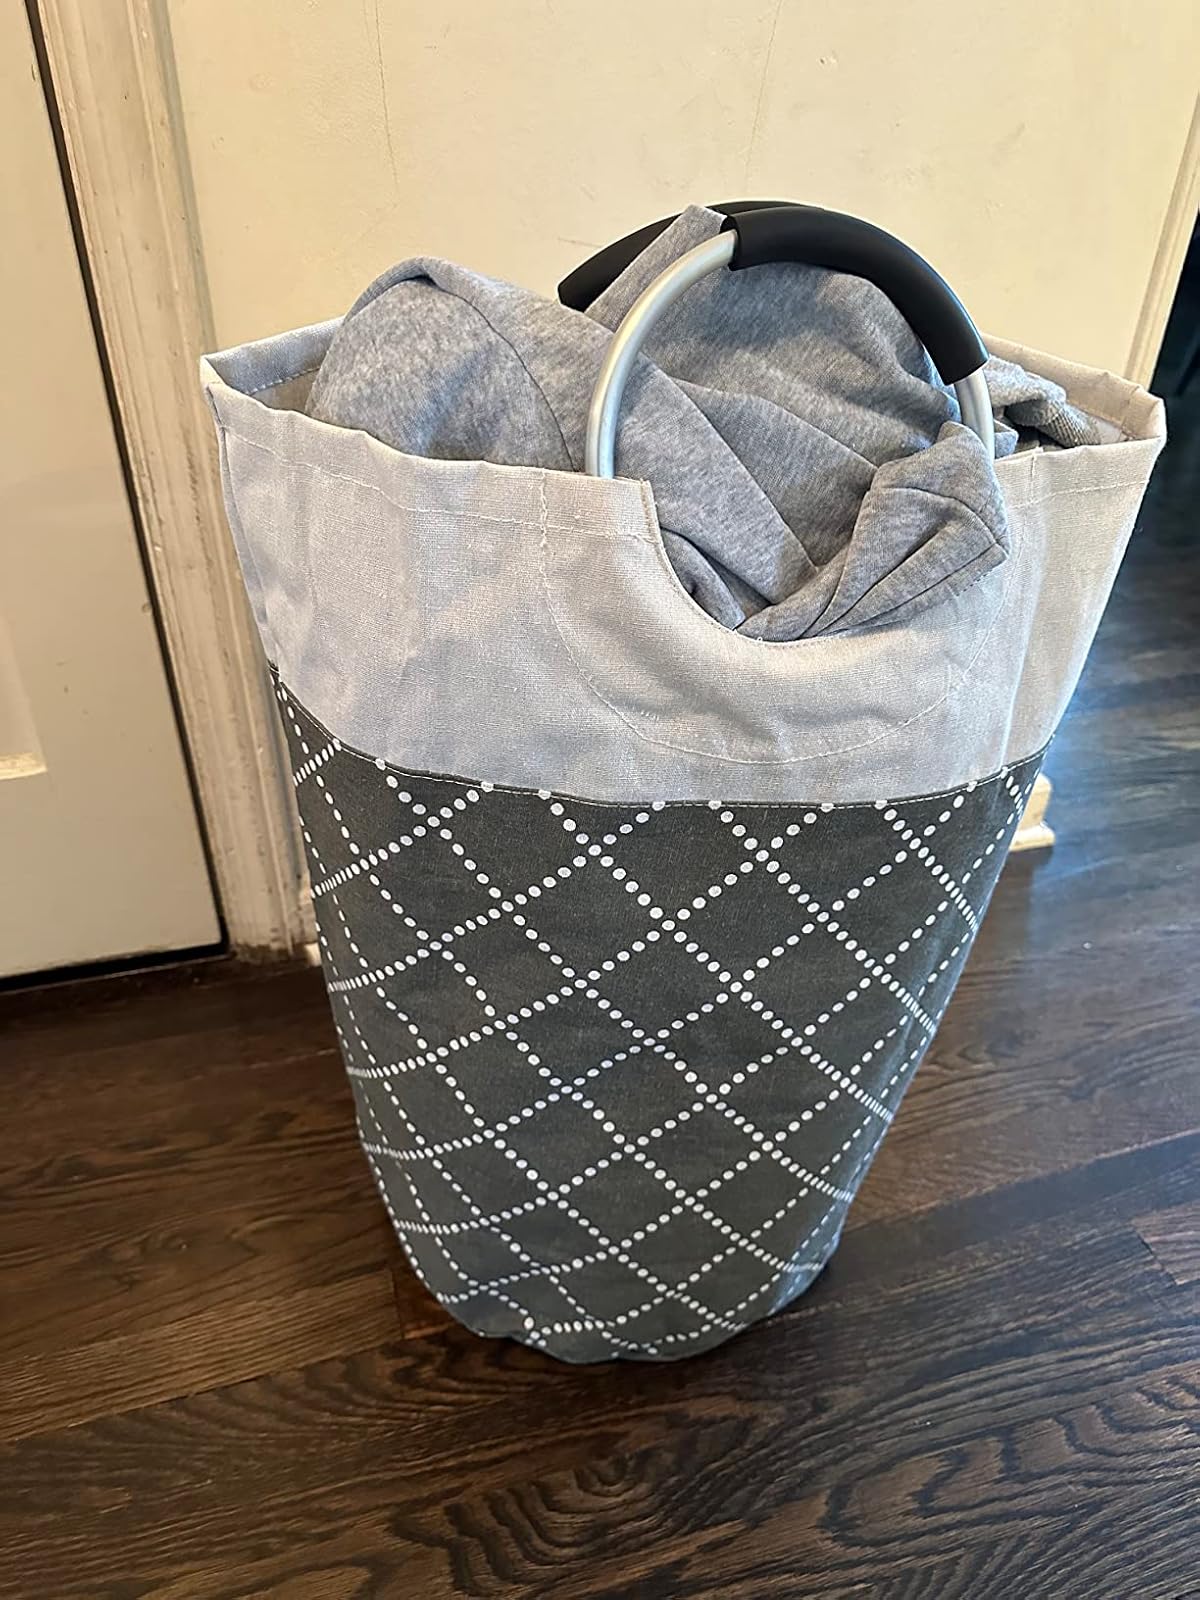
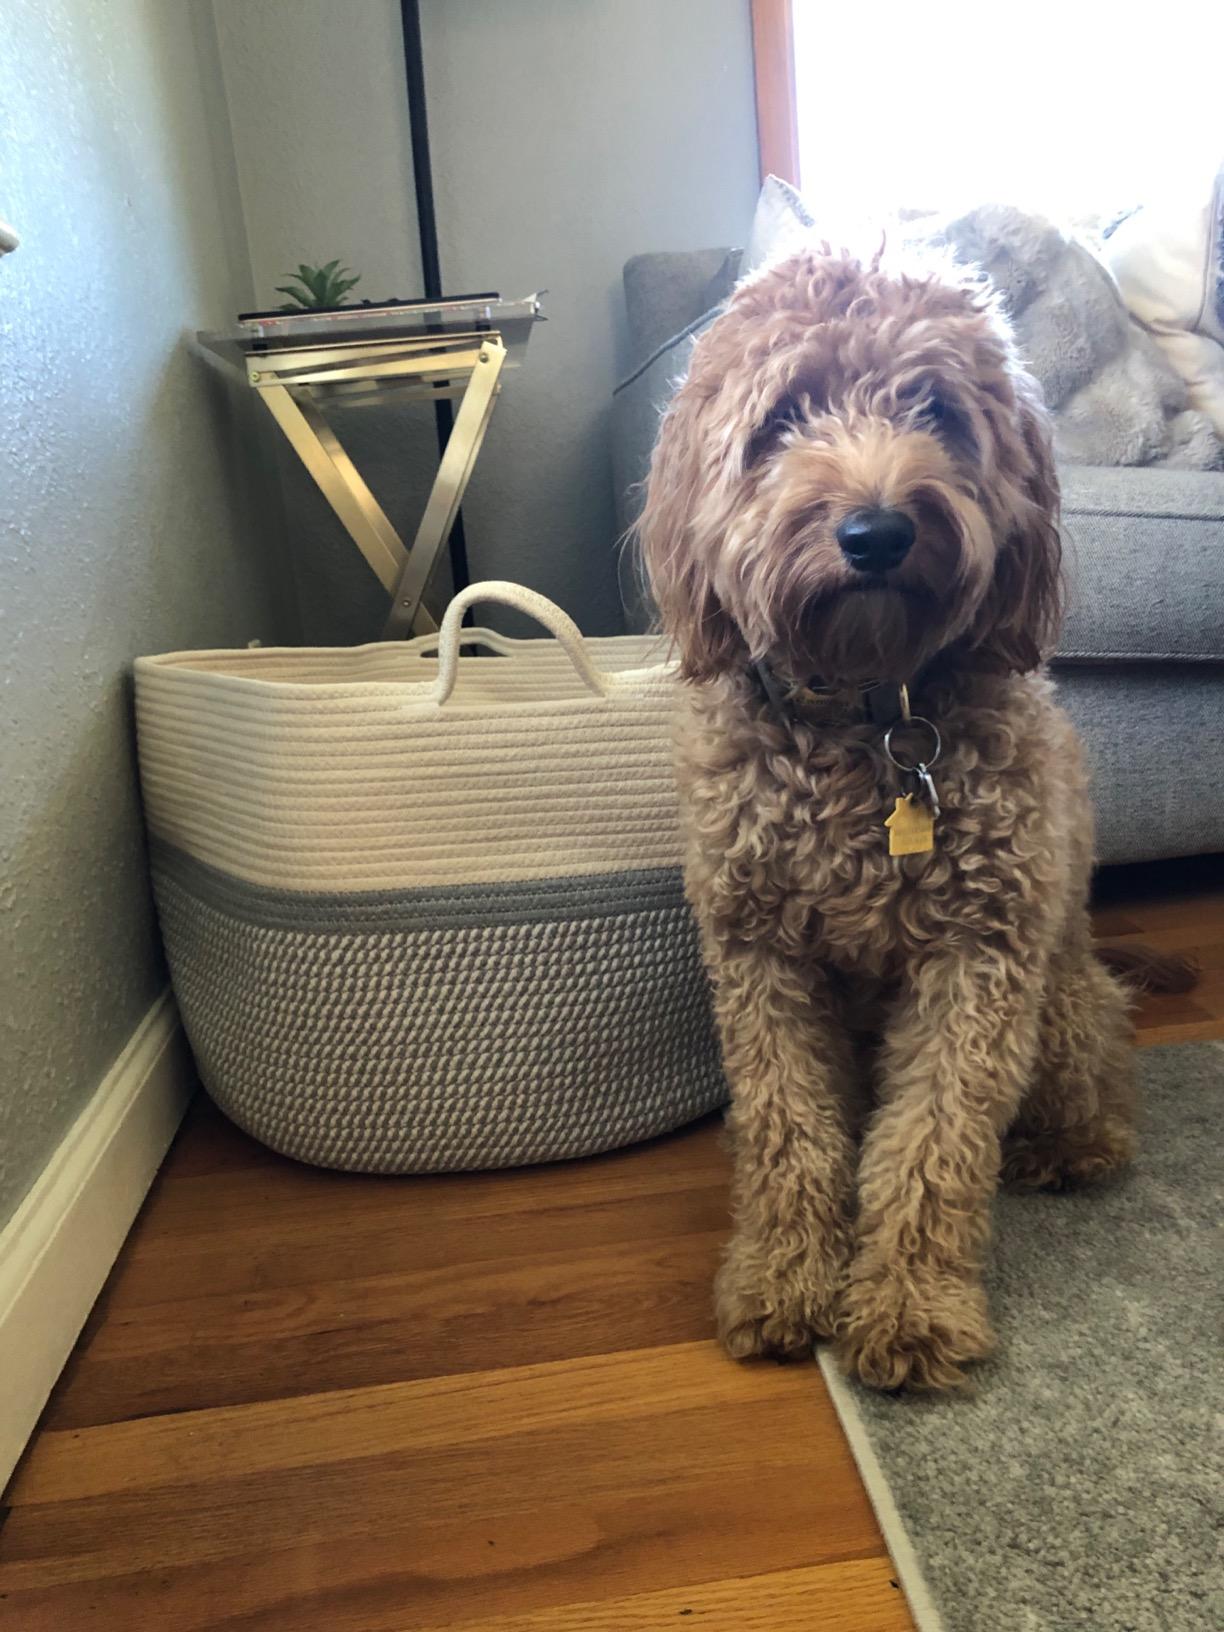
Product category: items_hamper
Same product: no